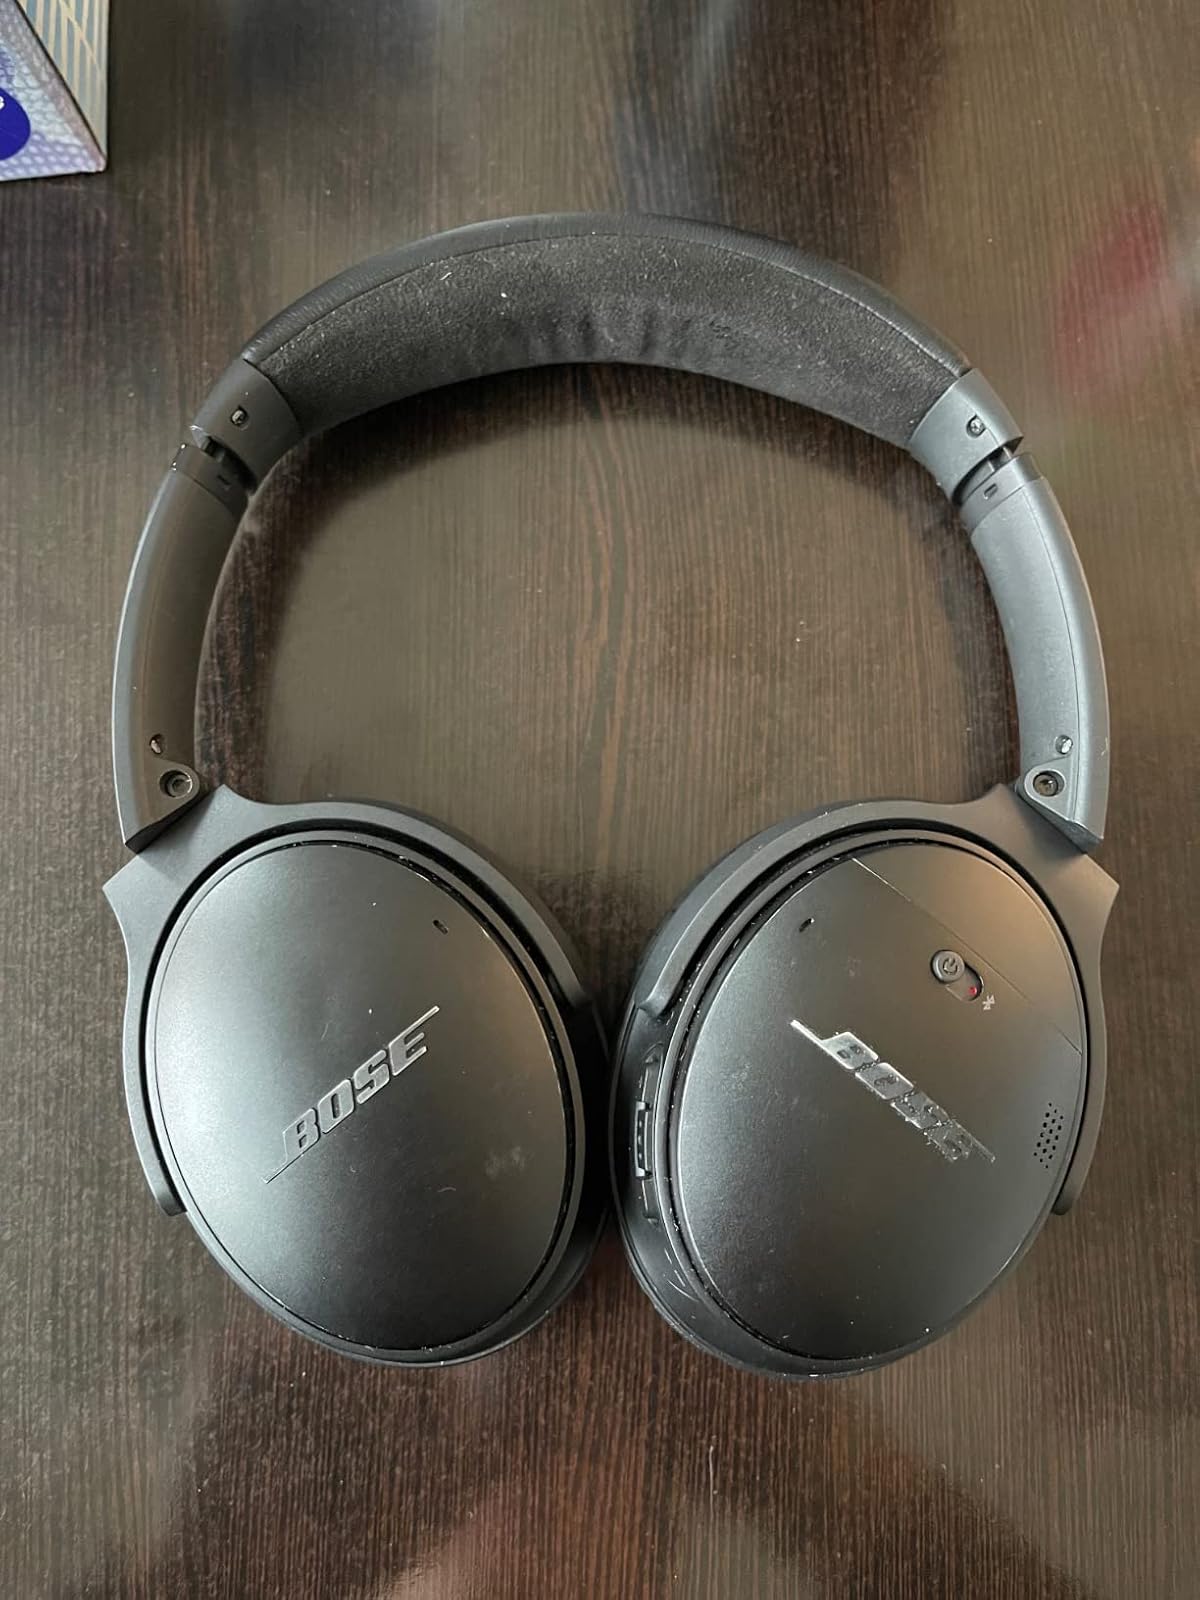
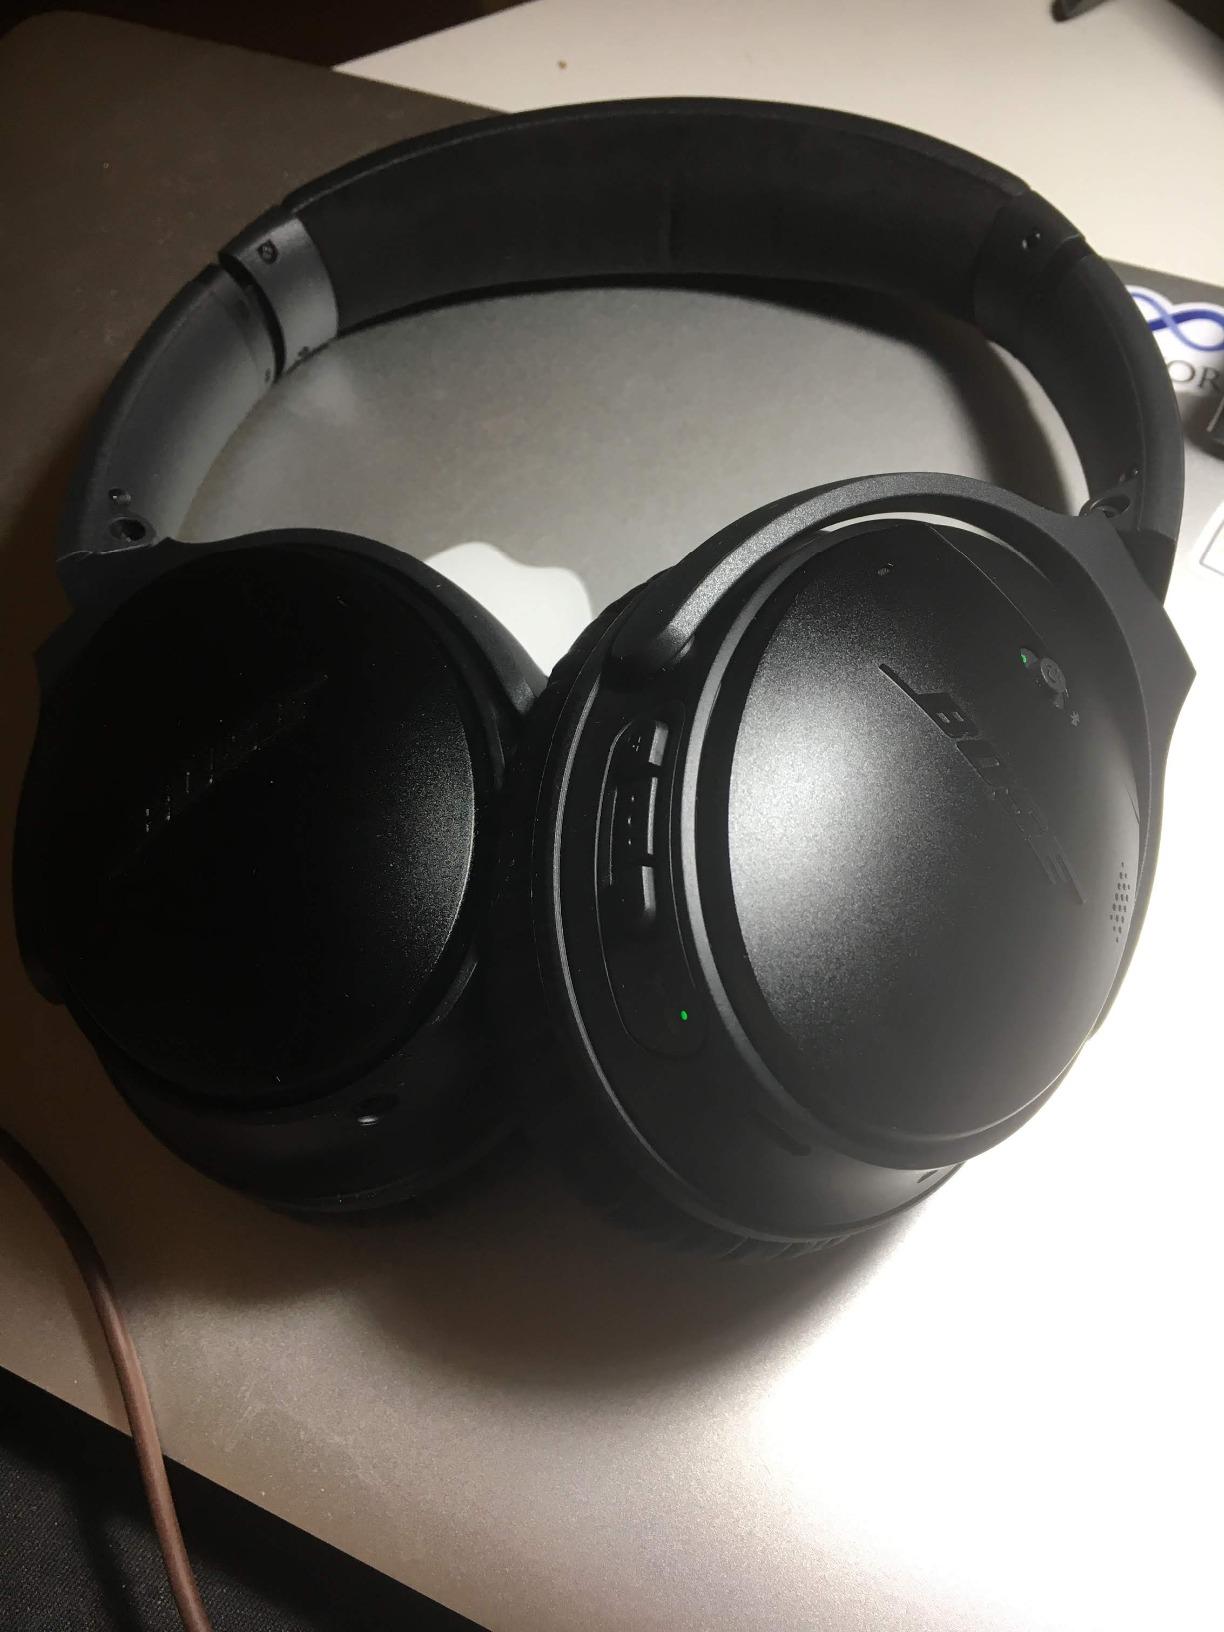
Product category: headphones
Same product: yes